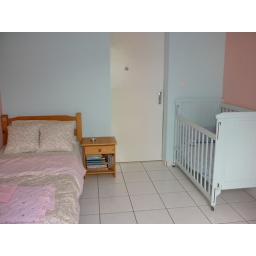
bed place of Rubis and baby boy in progress